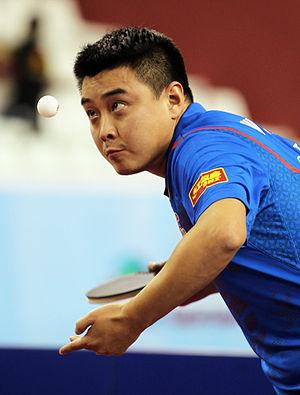
Wang Hao sert contre son compatriote Xu Xin en finale homme de l'Open du Qatar ITTF
Gao Ning, né le 11 octobre 1982 dans la province du Hebei, est un pongiste singapourien.
Wang Hao est un joueur de tennis de table chinois né le 15 décembre 1983 à Changchun, il mesure 1,72 mètre, est droitier et a commencé à pratiquer le tennis de table à l'âge de 6 ans.
Le tennis de table, aussi appelé « ping-pong », est un sport de raquette opposant deux ou quatre joueurs autour d'une table. Le tennis de table est une activité de loisir, mais c'est également un sport olympique depuis 1988.